The Political Machine 2016

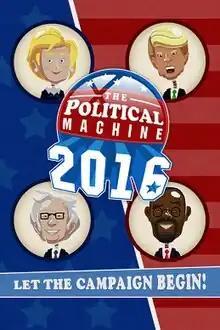

The Political Machine 2016 is a government simulation game from Stardock and the fourth game in the "Political Machine" series, in which the player leads a campaign to elect the President of the United States. The player accomplishes this goal by traveling from state to state and engaging in a variety of activities to either raise money or raise poll numbers. An early access version of the game was released on Steam on November 17, 2015, with the full game releasing on February 4, 2016.